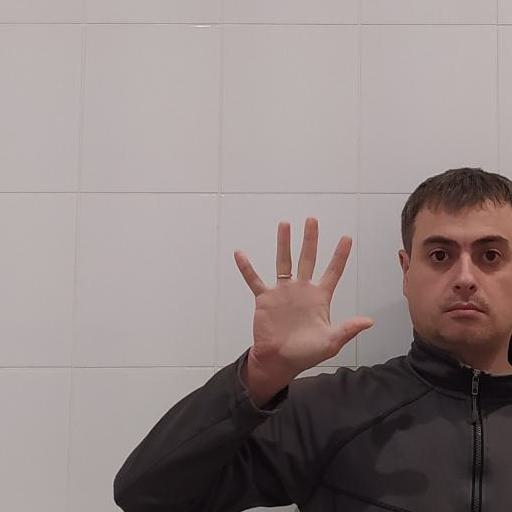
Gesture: palm